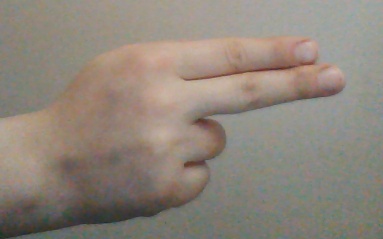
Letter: ain